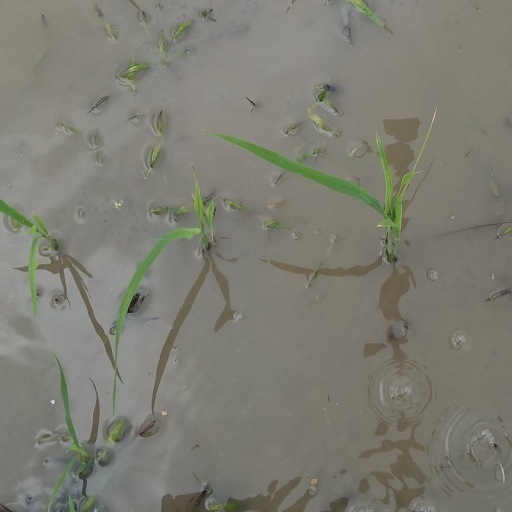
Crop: rice